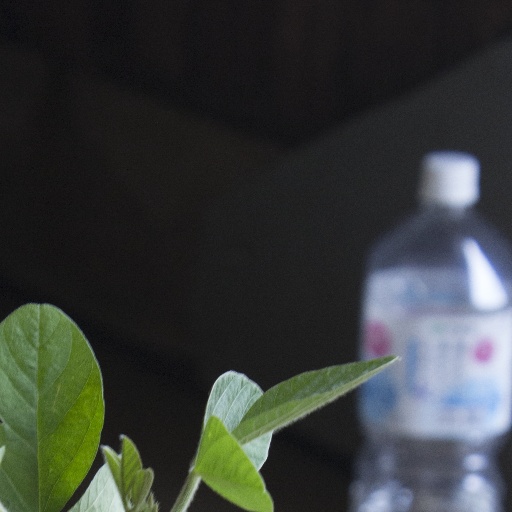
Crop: soybean